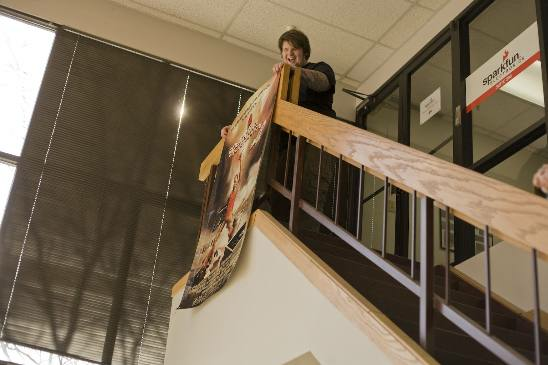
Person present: Yes